Choral concerto

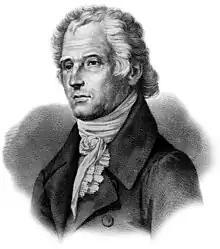
Dmitry Bortniansky (1751–1825) was the most prolific composer of choral concertos.

The choral concerto, occasionally known as vocal concerto or church concerto) is a genre of sacred music which arose in the Russian Empire in the middle of the seventeenth century and remained popular into the early nineteenth century. Choral concertos are short compositions for unaccompanied voices, typically containing multiple and distinct sections, with occasional soloistic interludes. The text of the compositions was usually selected from the psalms and other biblical texts, with occasional settings from feast day sequences. Choral concertos were intended for liturgical use; they were sung at the point in the Divine Liturgy when clergy were taking Holy Communion, before the Communion of the faithful.